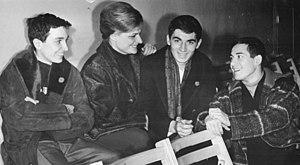
Robert Dureville, né le 28 novembre 1943 à Paris, est un patineur artistique et entraîneur français. Il a été six fois vice-champion de France de 1962 à 1967.
Philippe Pélissier est un patineur artistique et entraîneur français. Il fut trois fois de suite champion de France de patinage artistique dans la catégorie des Couples avec Micheline Joubert en 1960, 1961 et 1962. En individuel, il a été double vice-champion de France en 1968 et 1969. Parallèlement à sa carrière de sportif de haut niveau, il soutient une thèse en philosophie. Entraîneur national de patinage artistique et consultant sportif sur Eurosport jusqu'à sa retraite, il est actuellement artiste peintre et auteur dramatique.
Patrick Péra est un patineur français qui a remporté deux médailles de bronze aux Jeux olympiques de Grenoble en 1968 et de Sapporo en 1972.